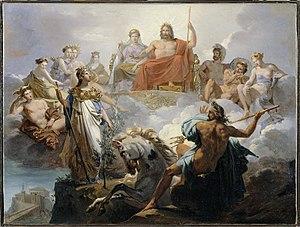
Bataille de Neptune et Athéna pour la possession de l'Attique
À l'origine Neptune, en latin Neptūnus, est un dieu entièrement latin. Dans la mythologie romaine, il est le dieu des eaux vives et des sources. Il est aussi le protecteur des pêcheurs, des bateliers et des chevaux d'après Virgile. Il apparaît dans le lectisterne de 399 av. J.-C., associé à Mercure, et en 217 av. J.-C. aux côtés de Minerve.